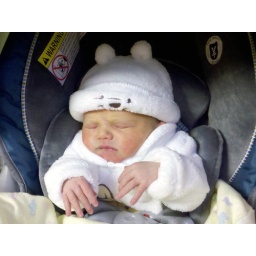
winnie the pooh suit in car seat